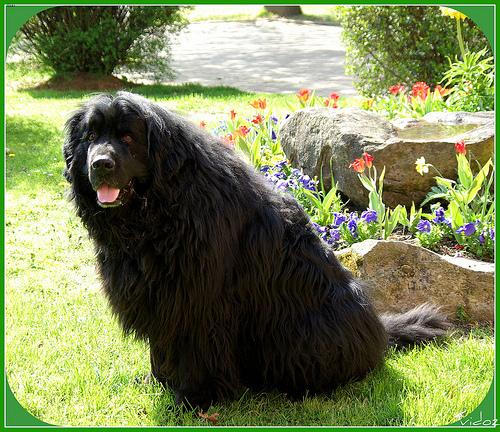
Breed: newfoundland